Lake Tauca

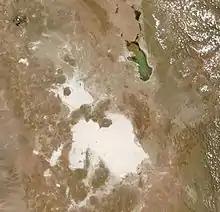
The basin of Lake Poopó (upper right), Salar de Uyuni (white beneath centre) and Salar de Coipasa (white left of centre)

Larger than Lake Titicaca, Tauca was over long and covered the area of the present-day Lake Poopo, Salar de Uyuni and Salar de Coipasa. Lake Tauca was the largest paleolake in the Altiplano in the last 120,000 years at least, and comparable to present-day Lake Michigan. Several different estimates for its surface area exist: